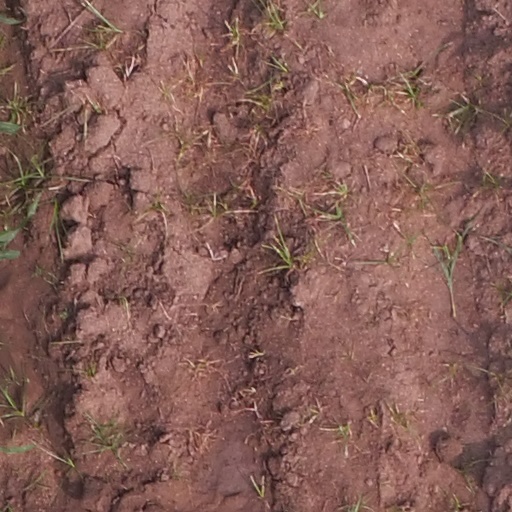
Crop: maize; corn